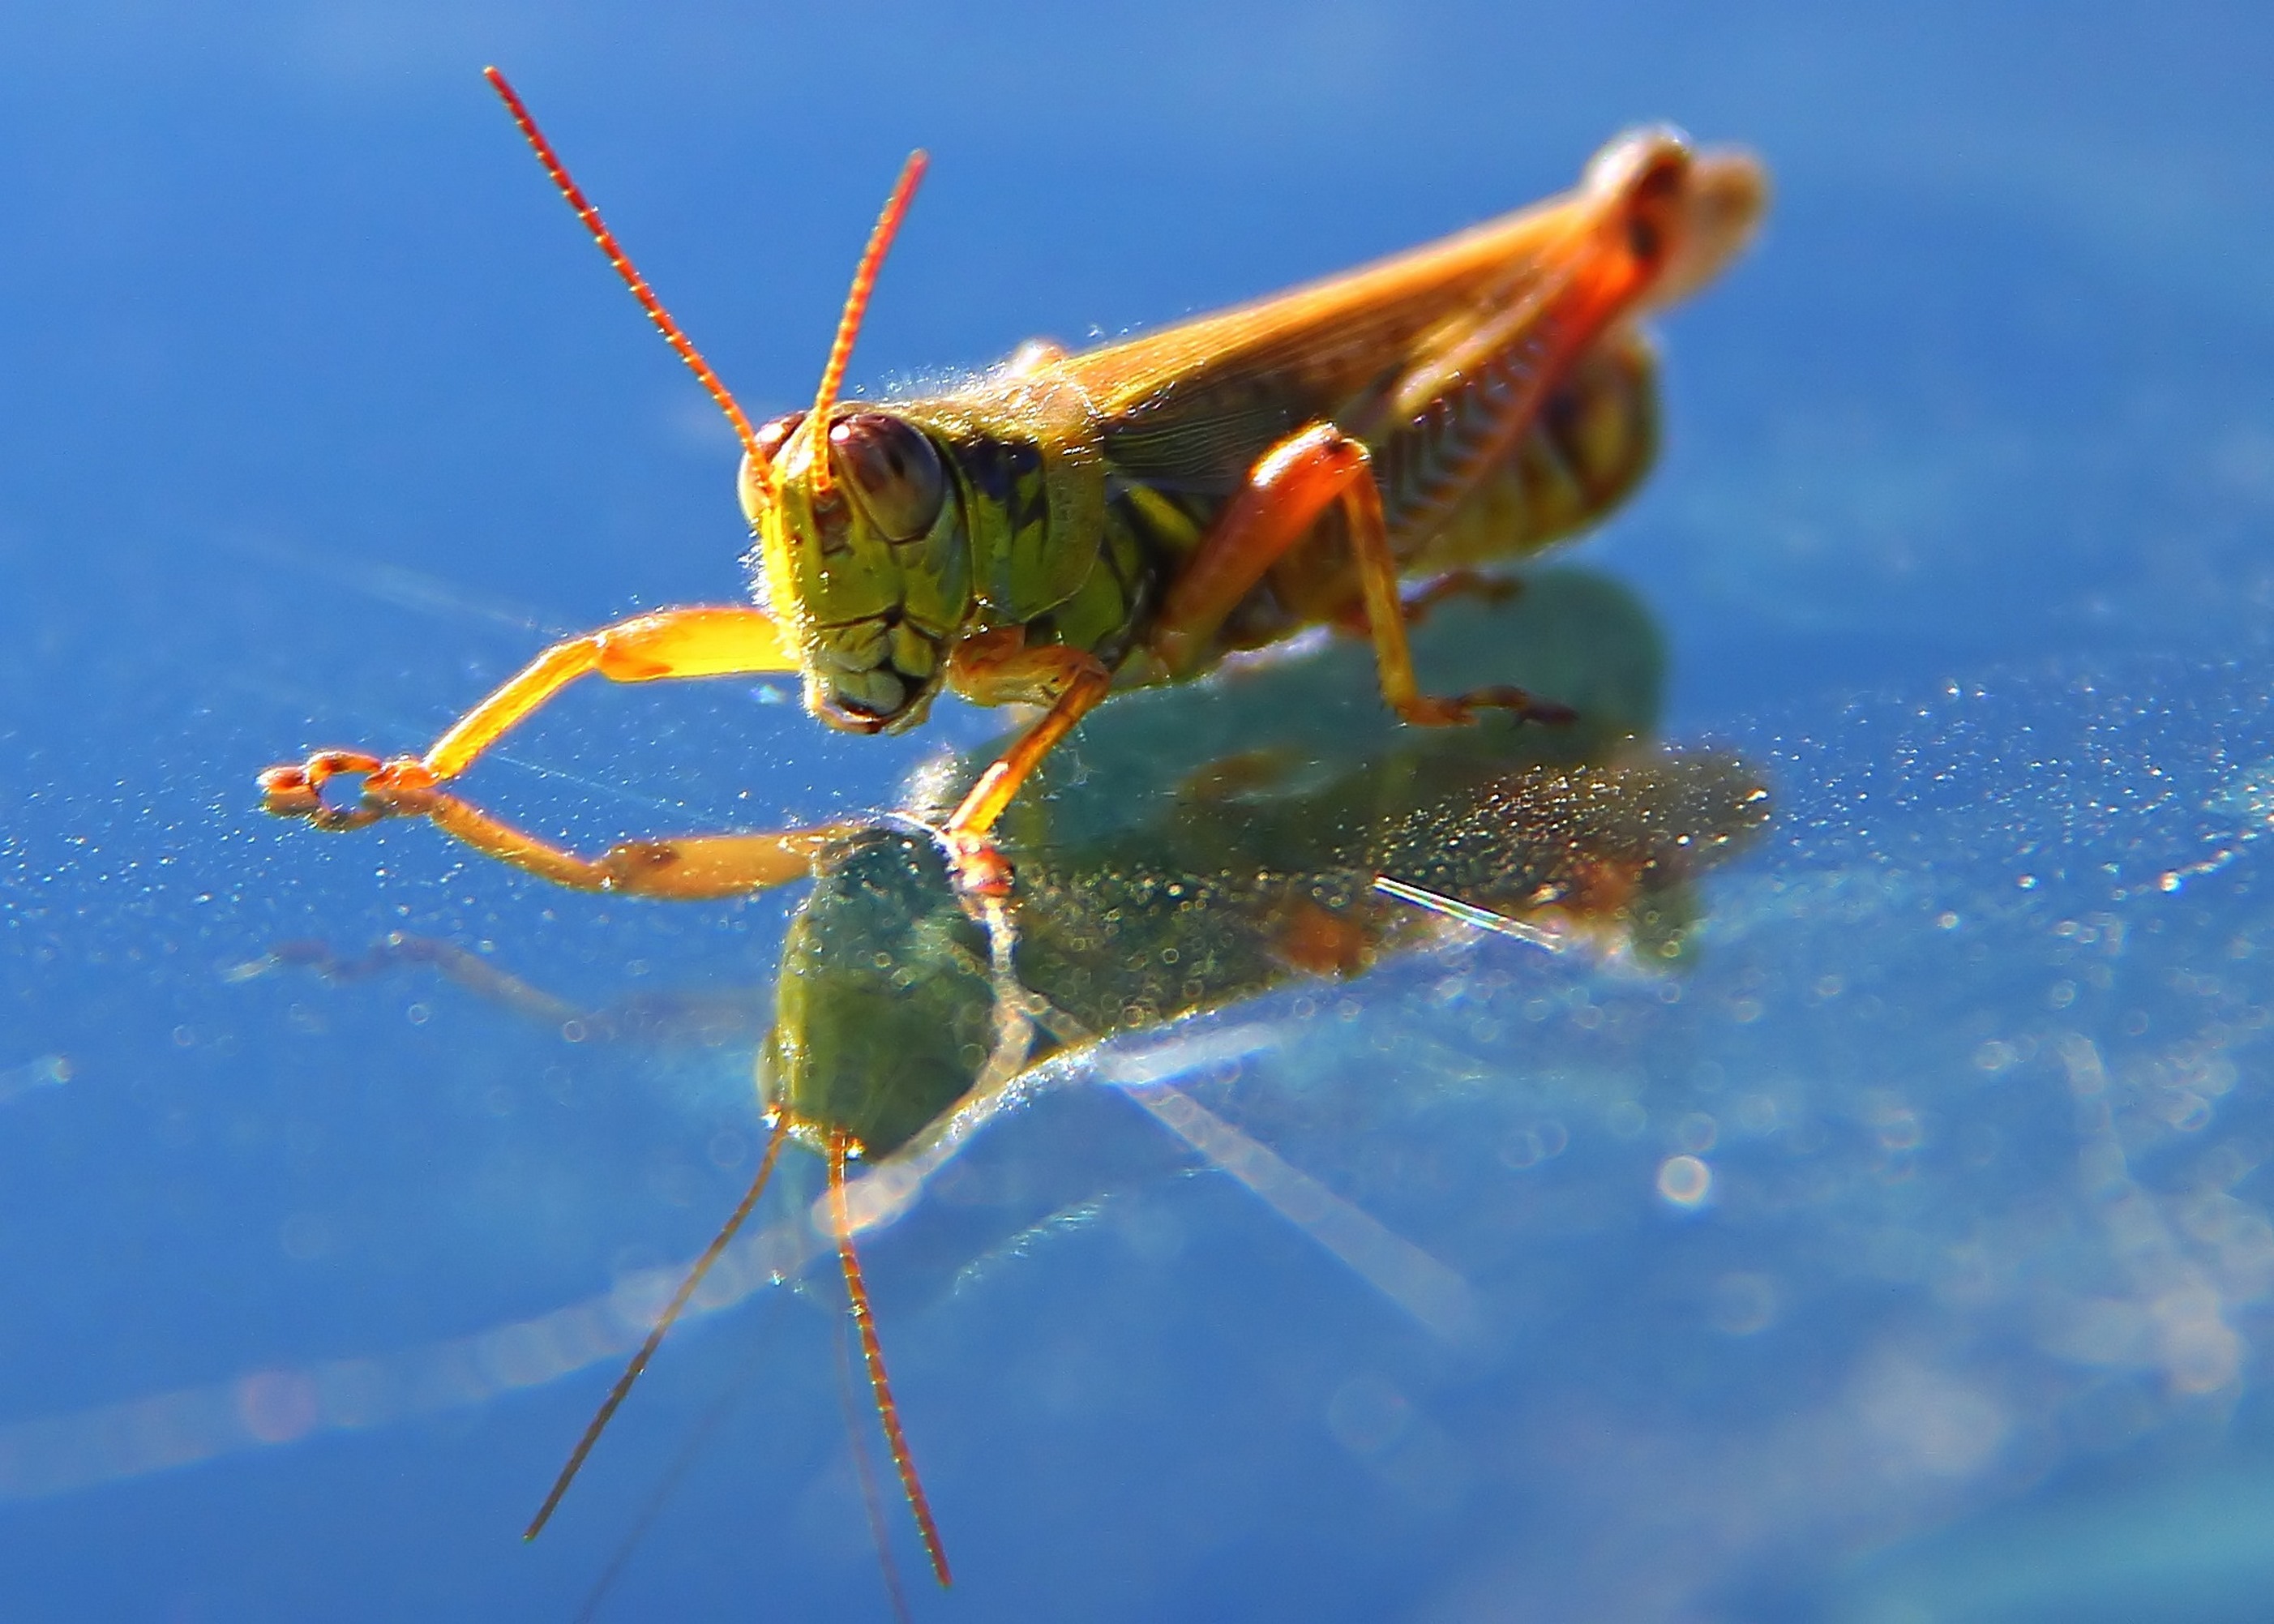
nature, outdoor, photography, flower, reflection, insect, macro, close, fauna, invertebrate, close up, outdoors, outside, grasshopper, macro photography, cricket like insect